Robert Ridsdale

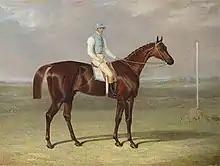
St. Giles 1832 Epsom Derby winner

Ridsdale and John Gully formed a partnership in about 1829/30. Probably their biggest coups came in the 1832, Derby and St Leger. At this time, due to the problem of transporting horses over long distances, there was a north–south divide in the sport. Ridsdale was based in Yorkshire and for a horse trained there to get to Epsom for the Derby required the animal to be walked for over 200 miles. His horse "St. Giles" (owned in partnership with Gully) was trained at Newmarket as was a horse owned by Gully called "Margrave". These were both entered for the Derby and the race, run in controversial circumstances, went to St. Giles, winning in the process very large sums of money for the connections. It was believed that Ridsdale made £40,000. After the race there were further objections about the identity of the horse, its actual age and the registration details, however, the result stood.